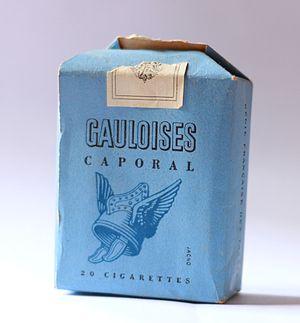
Gauloises est une marque de cigarettes du groupe Imperial Brands. Créée en 1910, en même temps que Gitanes, cette marque a été très populaire en France. Elle a successivement appartenu à la SEITA, à Altadis, puis à Imperial Tobacco, devenu Imperial Brands en 2016, son propriétaire actuel.
Marcel Jacno, dit Jacno, est un graphiste français, célèbre notamment pour avoir dessiné le paquet de cigarettes Gauloises, ainsi que le logo du TNP.
Le casque celtique est un constituant du costume de guerre des Celtes. Les trouvailles et recherches archéologiques ont révélé quelques dizaines de casques de combat ou d'apparat.